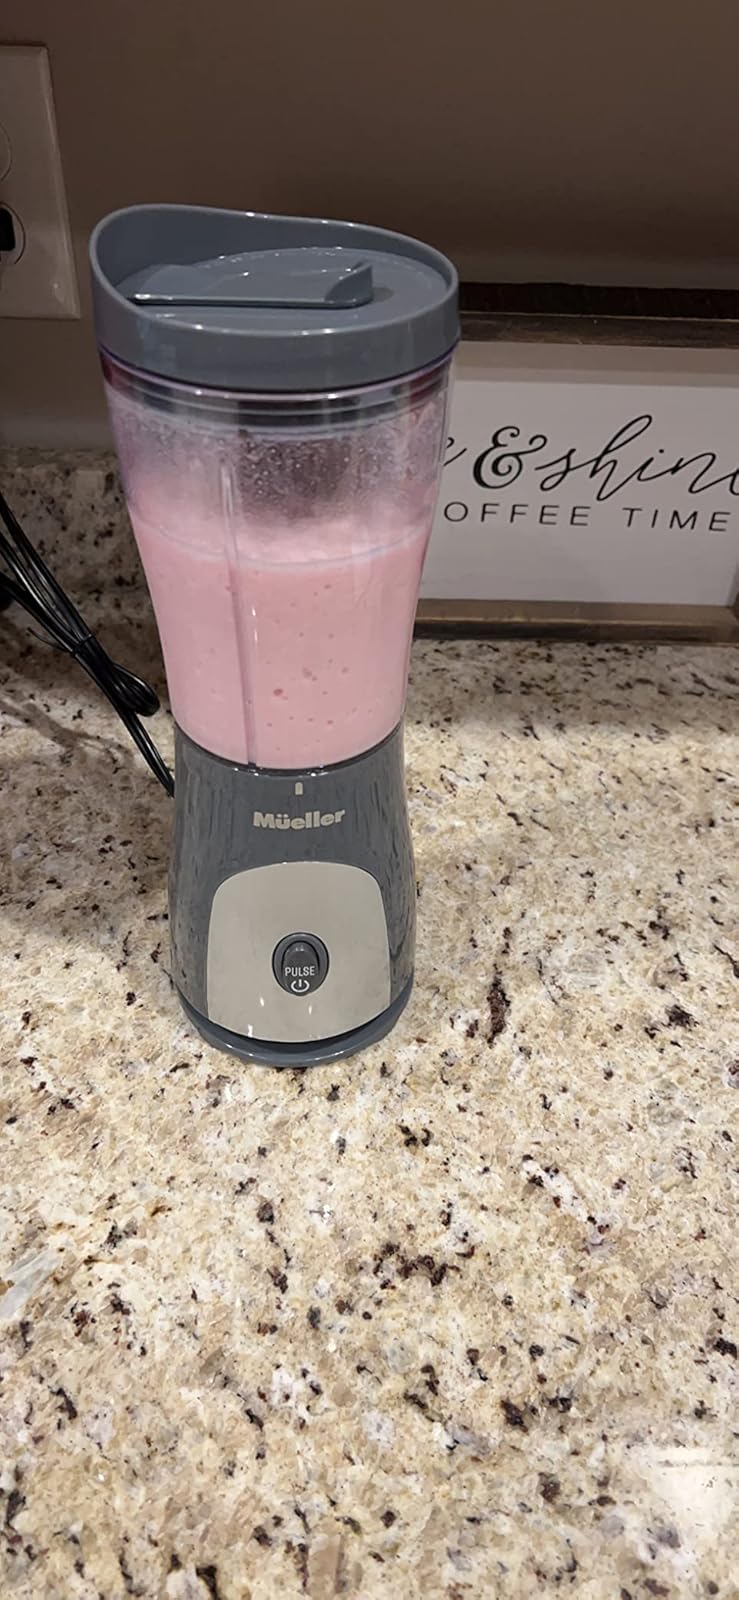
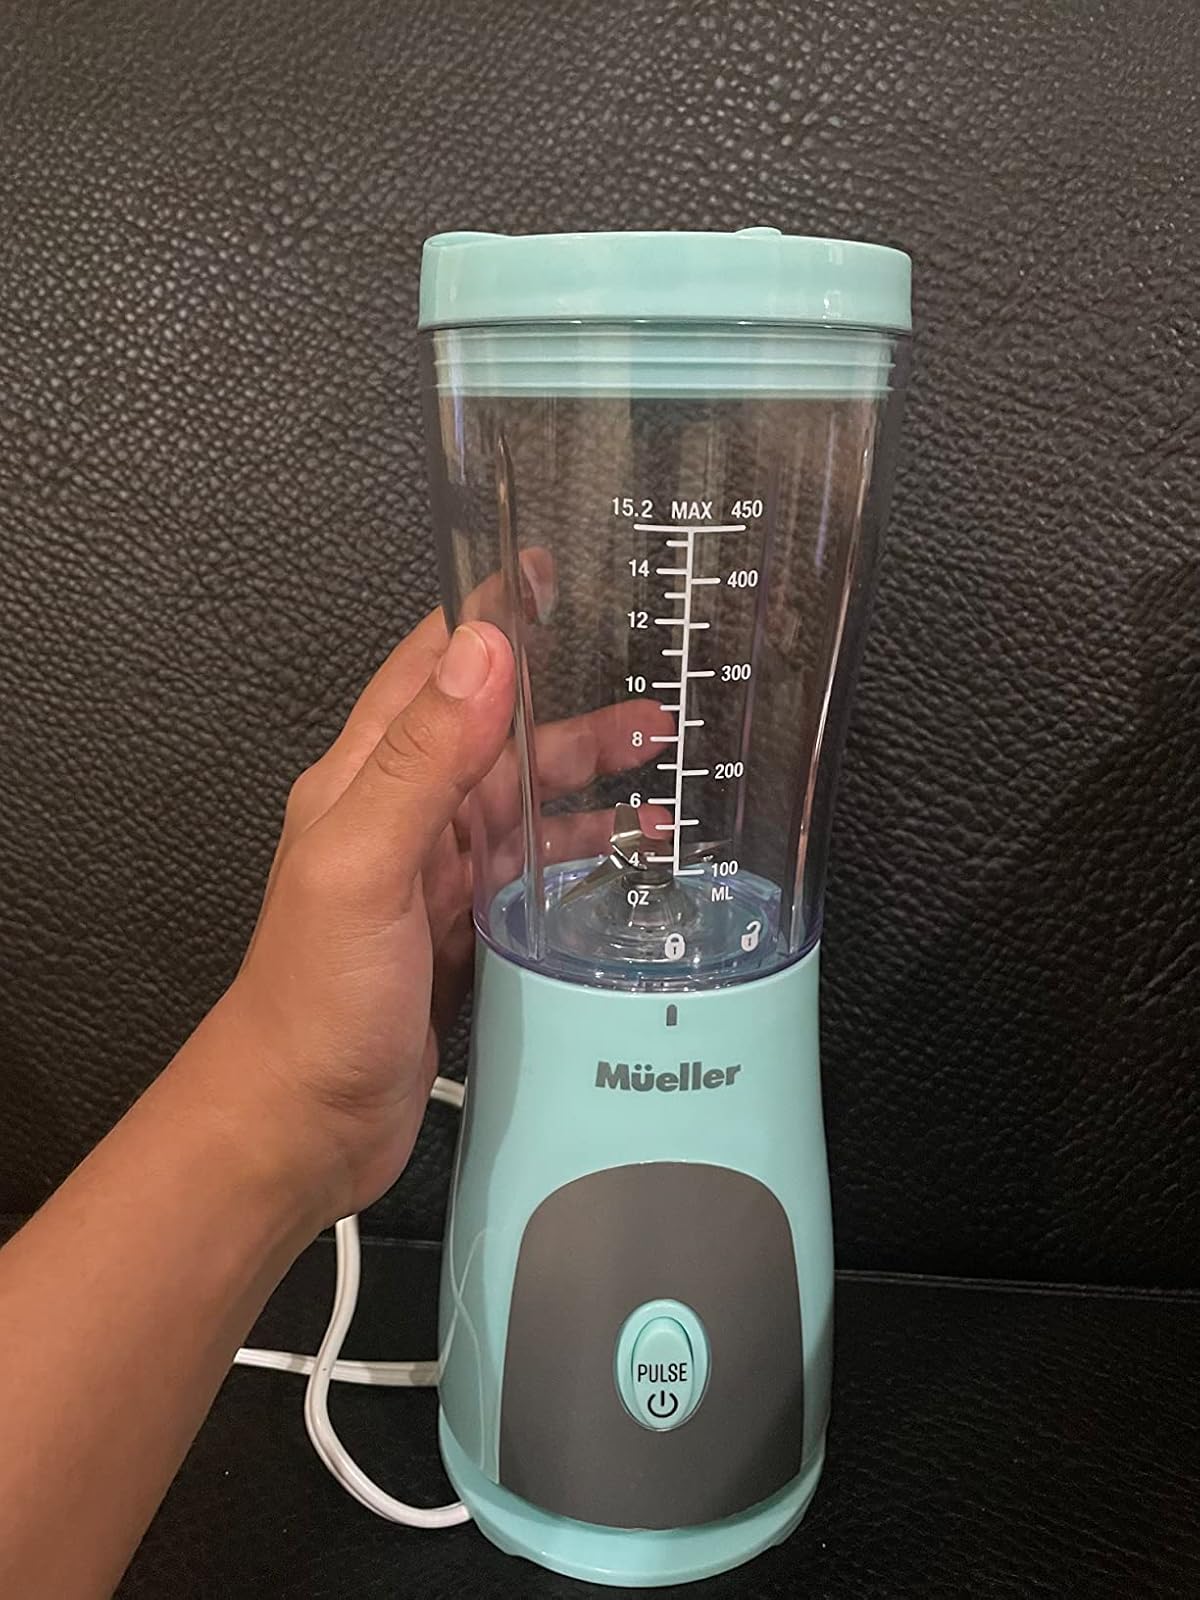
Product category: items_blender
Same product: no